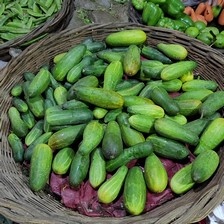
Label: cucumber